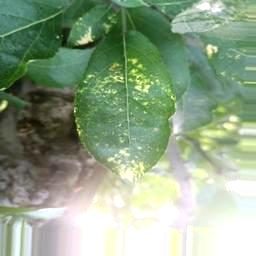
Label: Apple_Mosaic